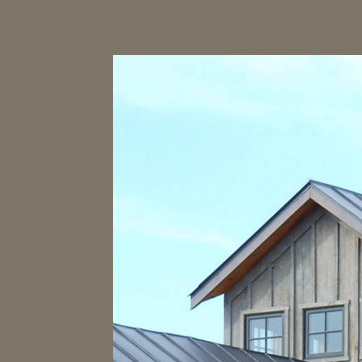
Material: sky